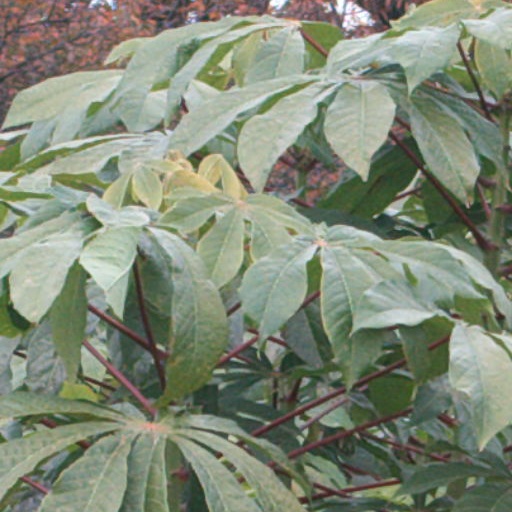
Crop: cassava